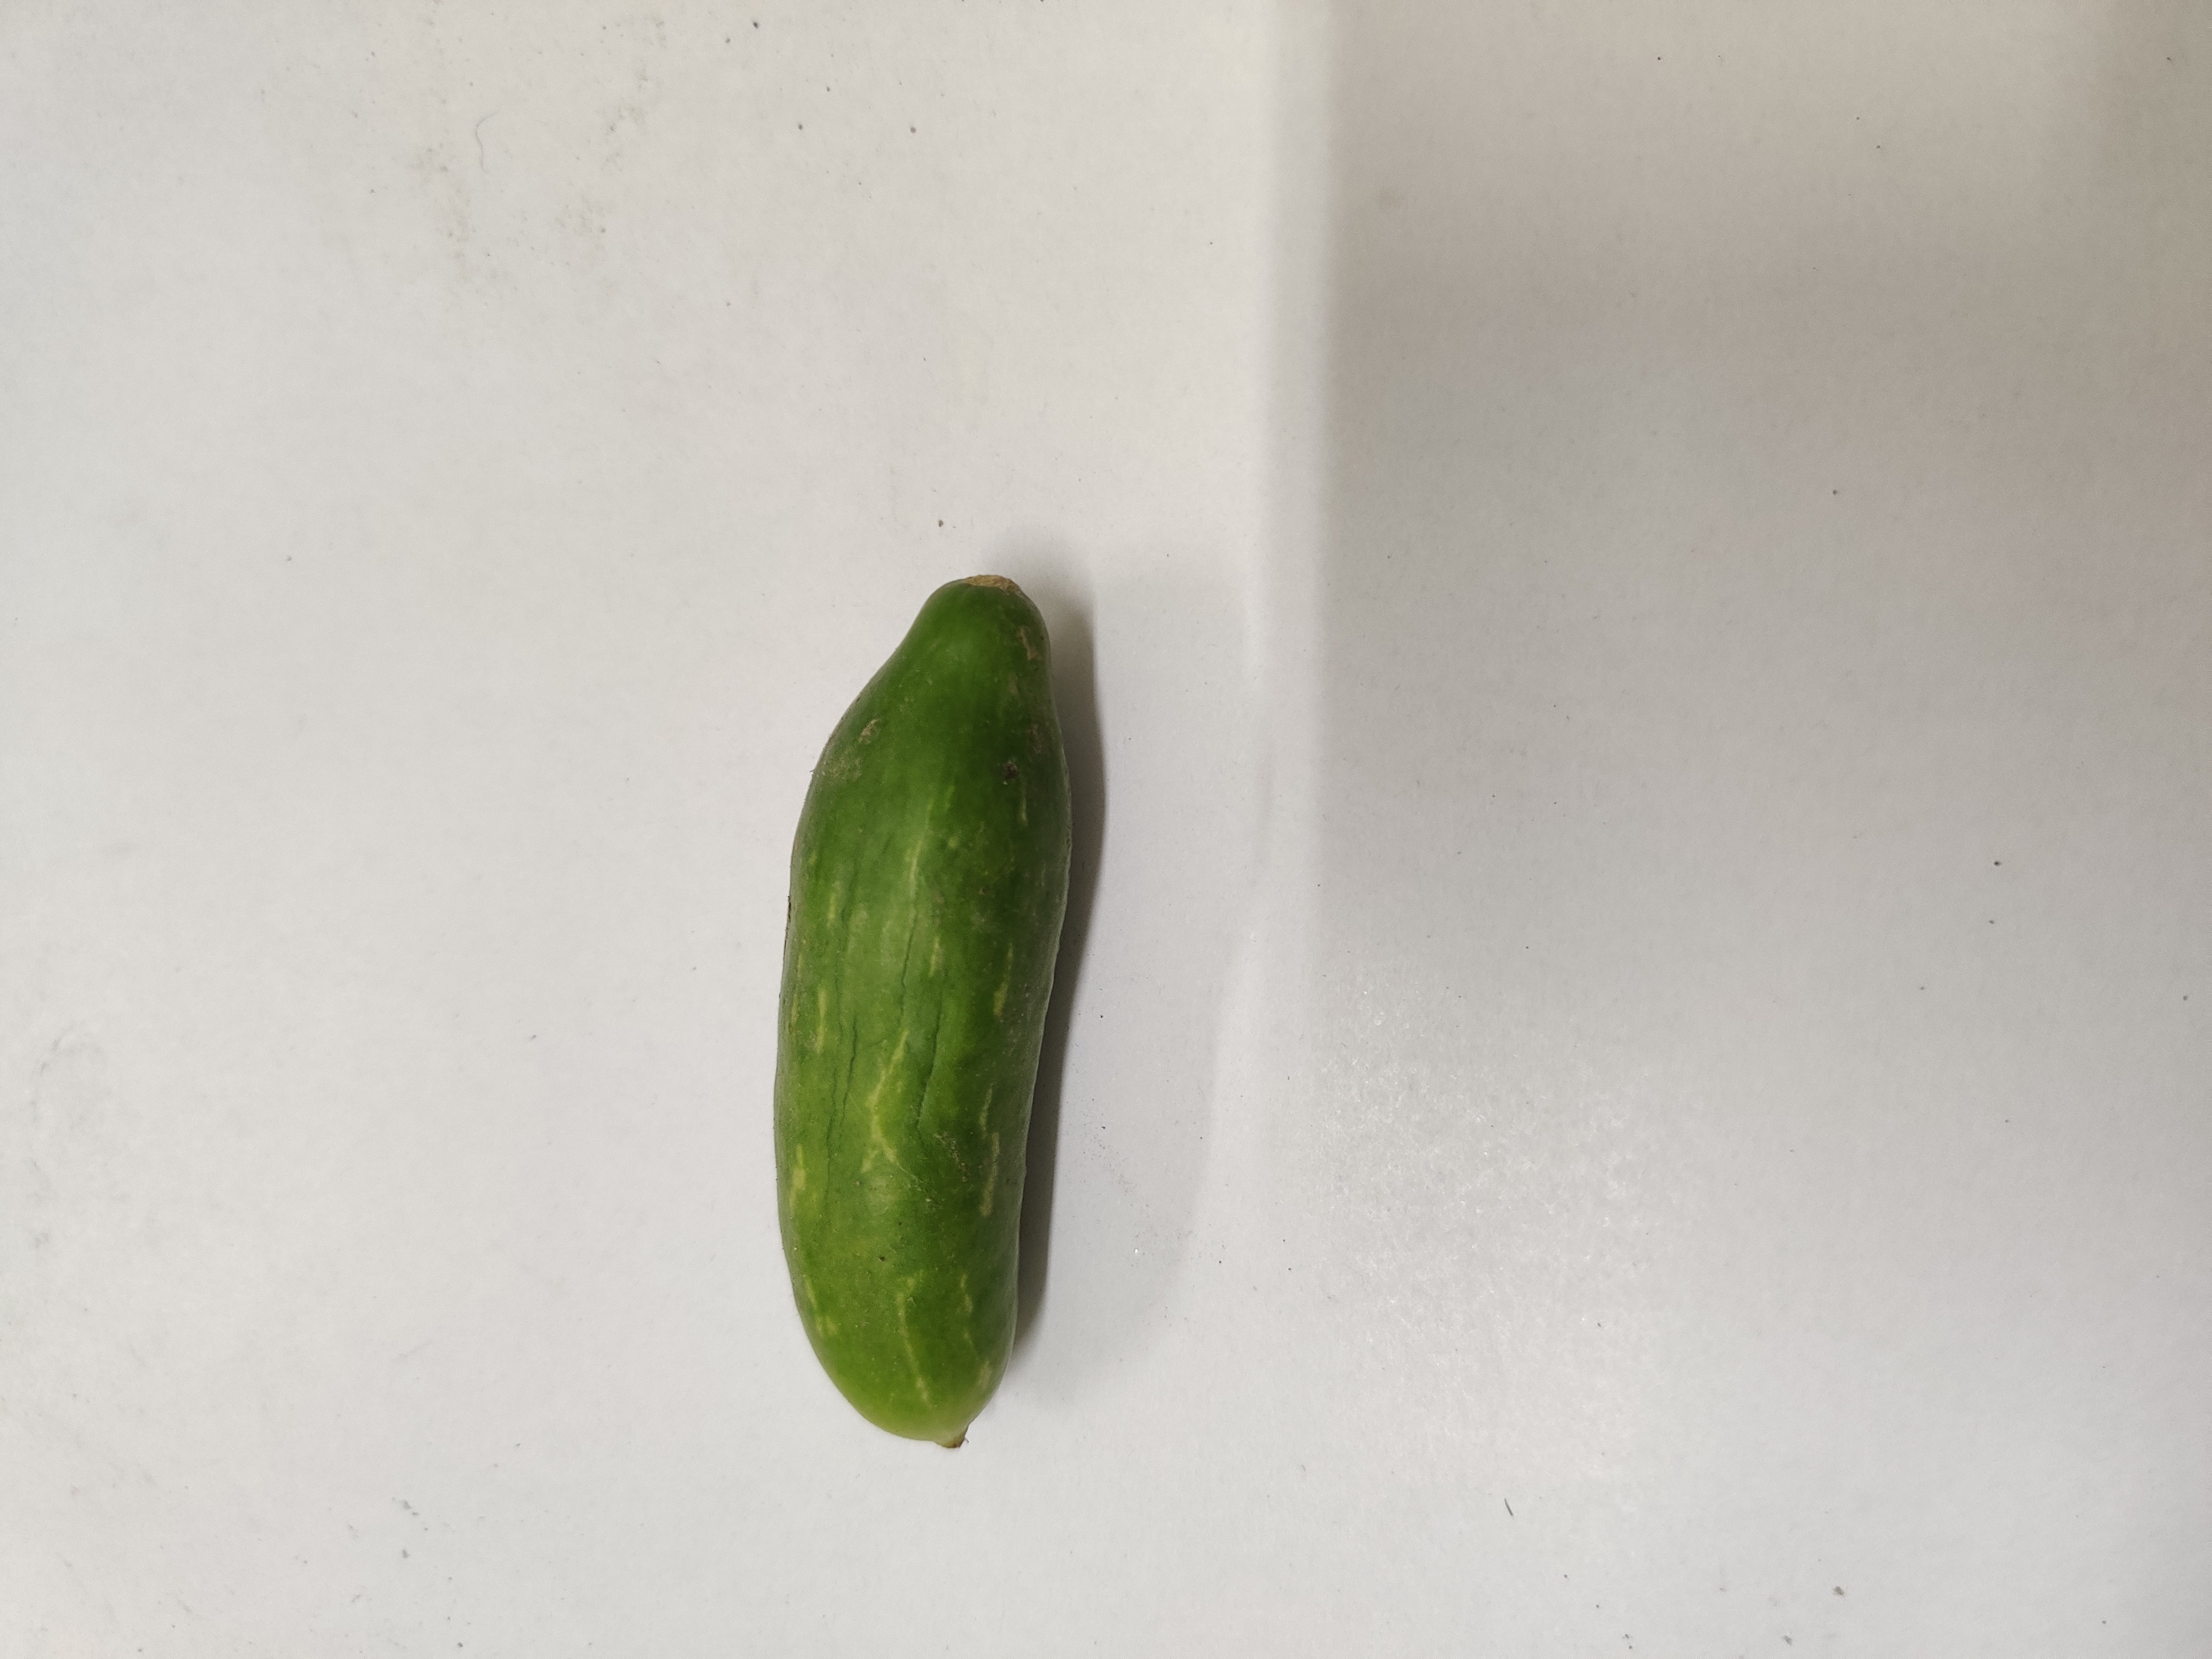
Crop: Ivy Gourd
Condition: Damaged